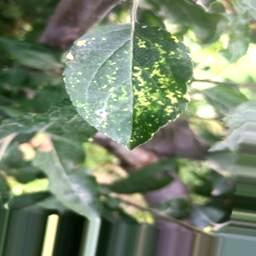
Label: Apple_Mosaic